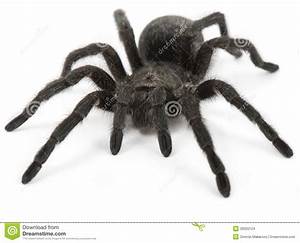
Label: spider